Dyer Anti-Lynching Bill

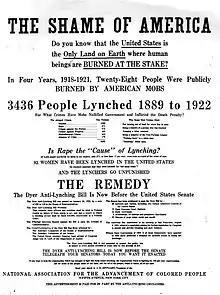
1922 NAACP advertisement attempted to raise awareness about the lynching epidemic and the proposed Dyer anti-lynching bill.

In the early 20th century, lynchings were predominantly committed by whites against African Americans in the Southern states. According to statistics compiled by the Tuskegee Institute, between the years 1882 and 1951 some 4,730 people were lynched in the United States, of whom 3,437 were black and 1,293 were white. The first wave of lynchings occurred in the years immediately following the Civil War, but fell off sharply with the dissolution of the first Ku Klux Klan about 1870. There was a revival in the 1890s; the largest annual number of lynchings occurred in 1892 (230 persons were lynched that year: 161 African-Americans and 69 whites). and continued for the next two decades at relatively high levels, in what is often called the nadir of American race relations, a period marked by disfranchisement of African Americans and Jim Crow in the South, and discrimination against African Americans across the country.